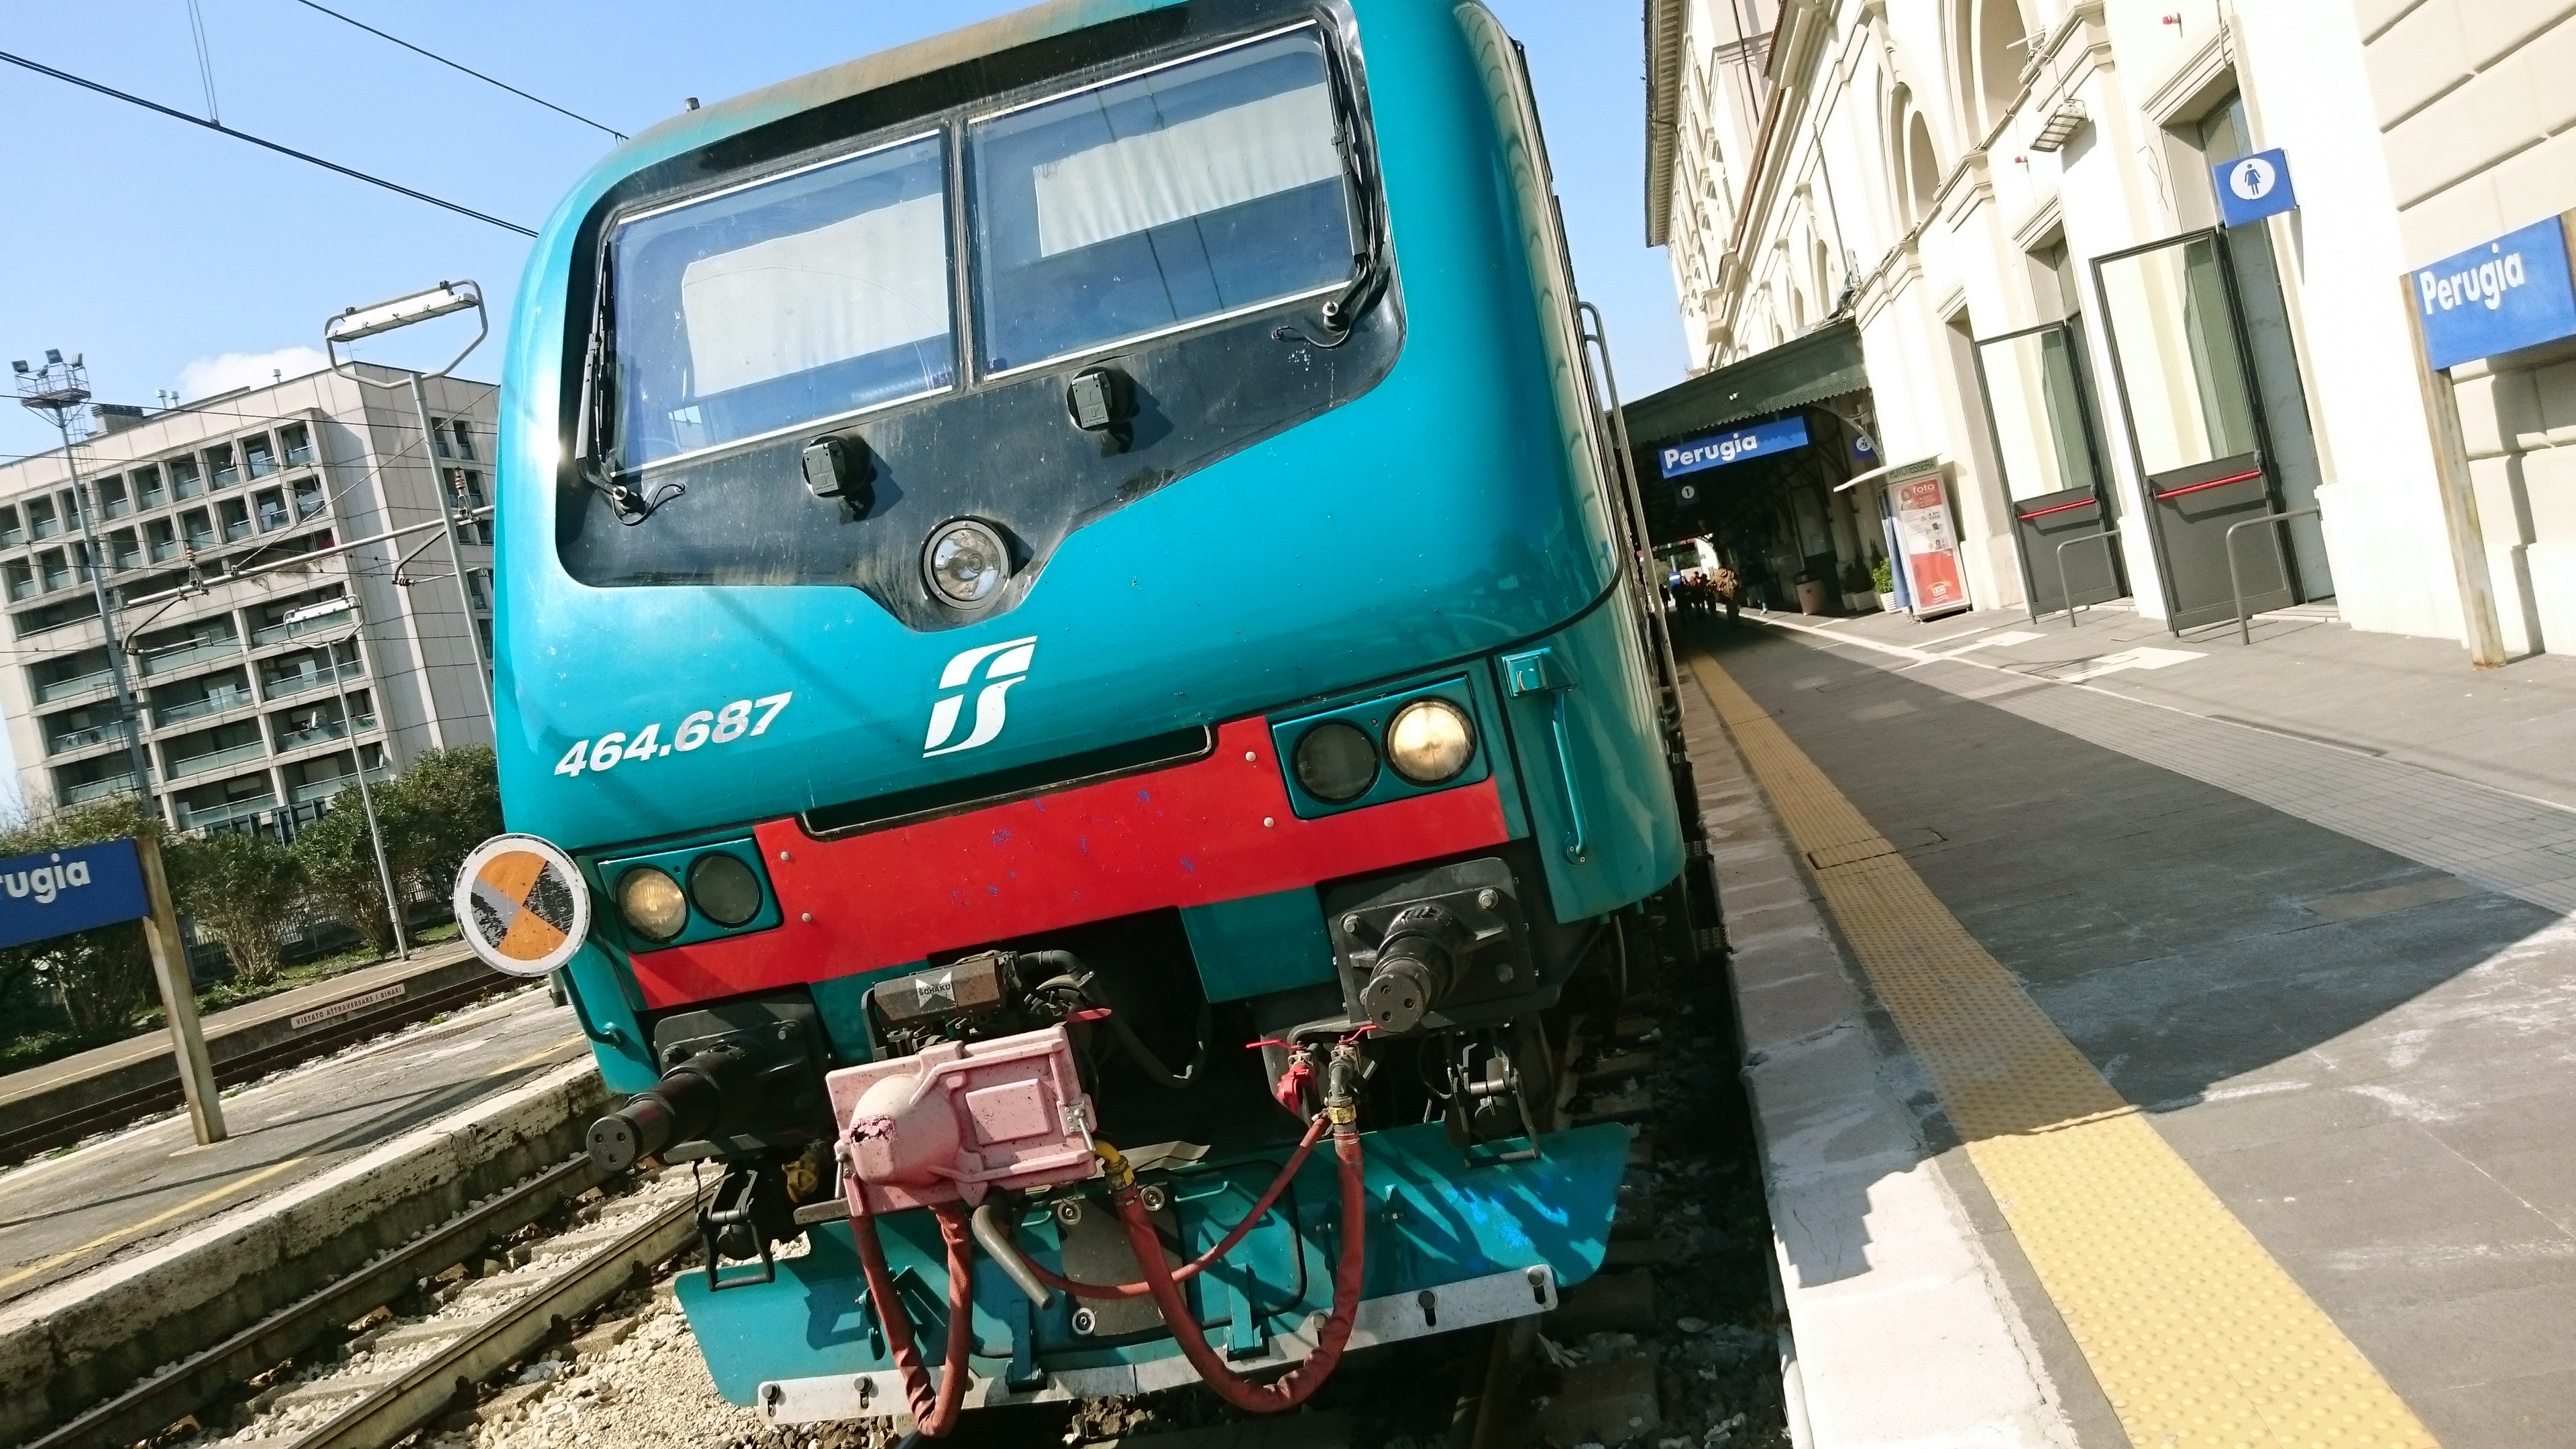
track, railway, train, transport, vehicle, station, electricity, public transport, locomotive, passenger, rail transport, land vehicle, rolling stock, railroad car